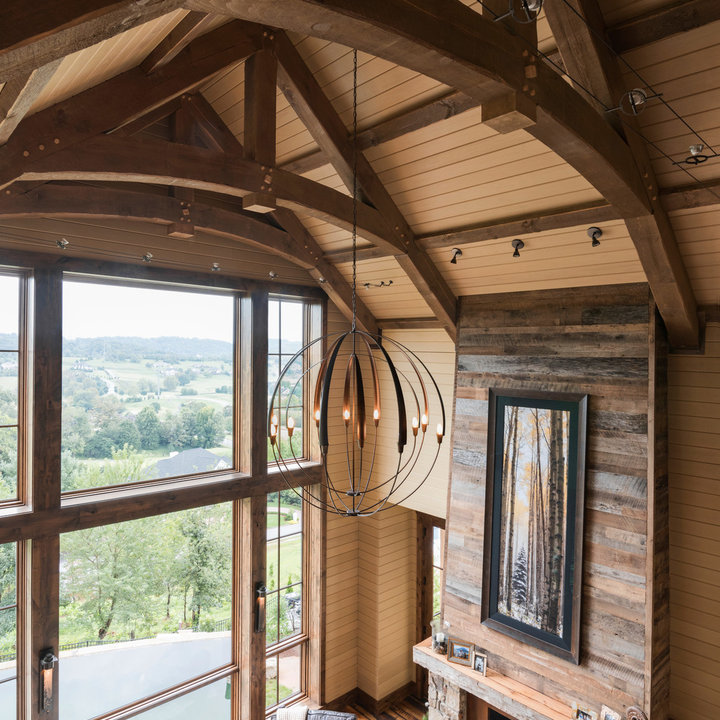
Style: Rustic